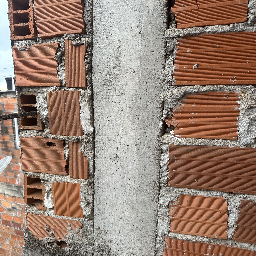
Material: Brick